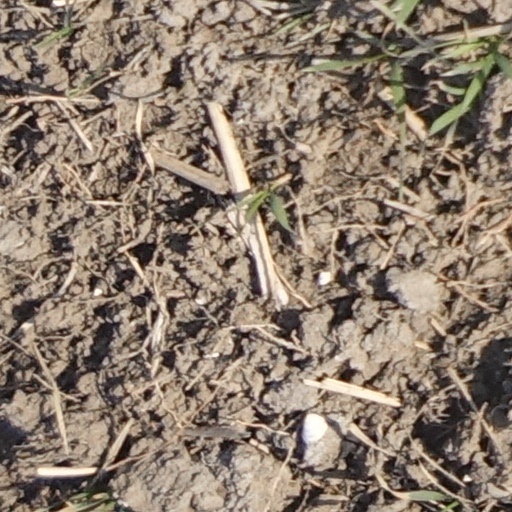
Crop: wheat